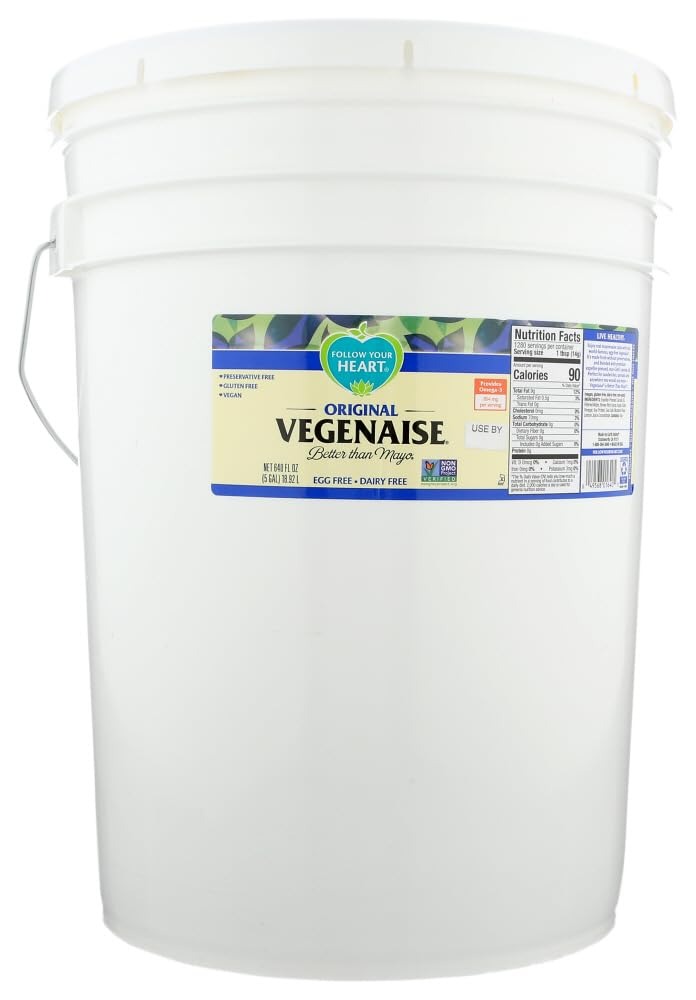
Item Name: Follow Your Heart Original Vegenaise, 5 Gallon -- 1 each.
Bullet Point 1: Original Vegenaise
Bullet Point 2: Important - Refrigerated items are perishable and tend to have short shelf lives - some of these can be as little as two weeks from the date of receipt - if you are ordering a large quantity, or are otherwise concerned about expiration dates, consider a frozen product.
Bullet Point 3: Specialty Salad Dressings
Product Description: Enjoy real mayonnaise taste with our world-famous, egg-free Vegenaise. Its made fresh without preservatives or artificial colors, and blended with premium expeller-pressed, non-GMO canola oil that is extracted without harsh chemicals. Perfect for sandwich
Value: 640.0
Unit: Fl Oz

Price: 212.92